Delvinë

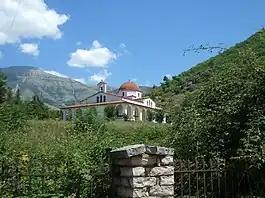
Orthodox church in Delvinë

The separate Sanjak of Delvina was established in 1537 by Ayas Mehmed Pasha, the Albanian-born vizier of Suleiman the Magnificent who pacified the area, due to the need to secure Ottoman control in the region towards potential Venetian infiltration from nearby Butrint and to control the rebellious zone of Himara. The county town was Delvinë, yet during the 18th century the local Pasha moved the seat of the sanjak from Delvinë to Gjirokastër. The official name did not change, however, as it was also referred to as the Sanjak of Gjirokastër.